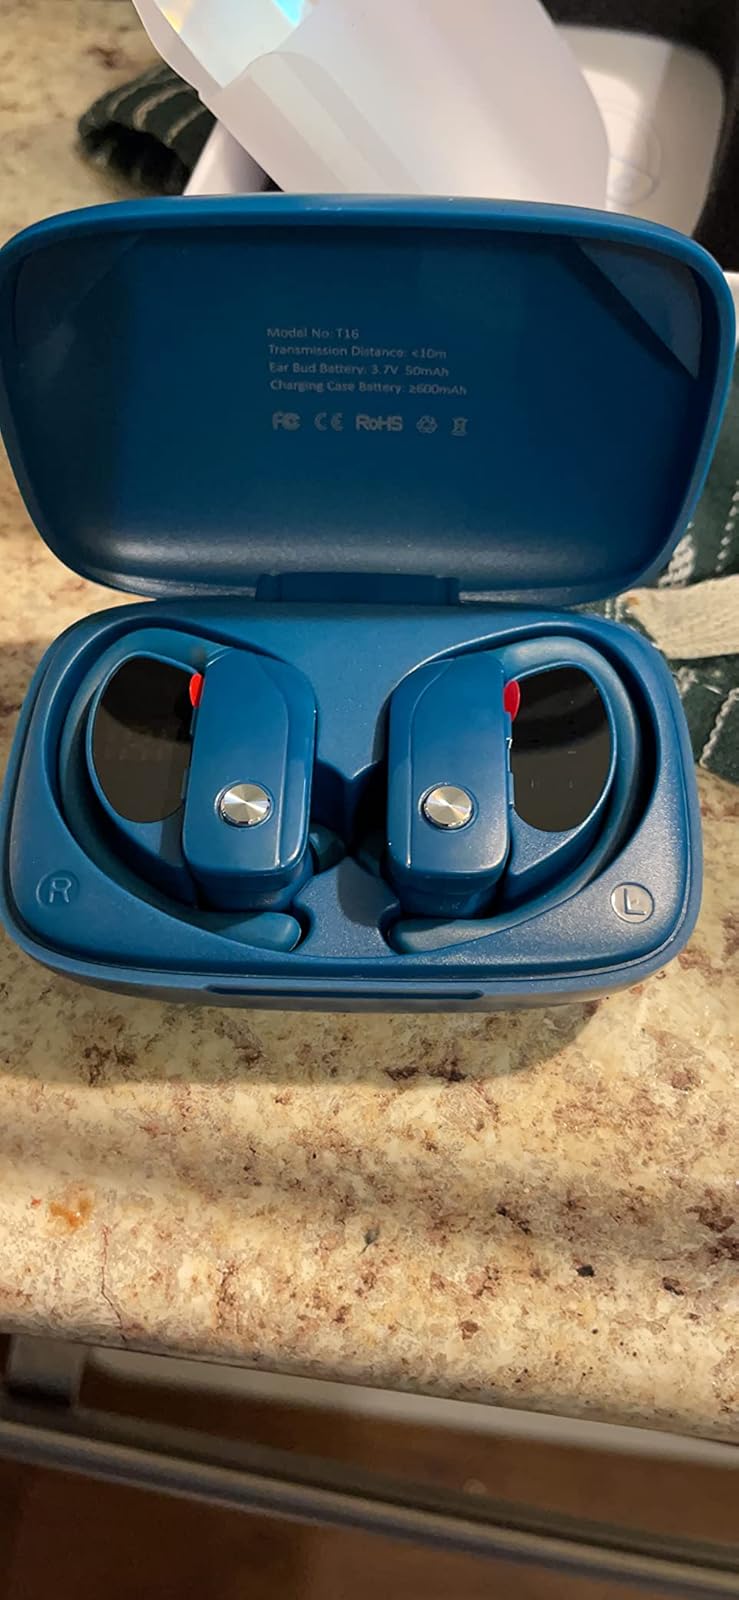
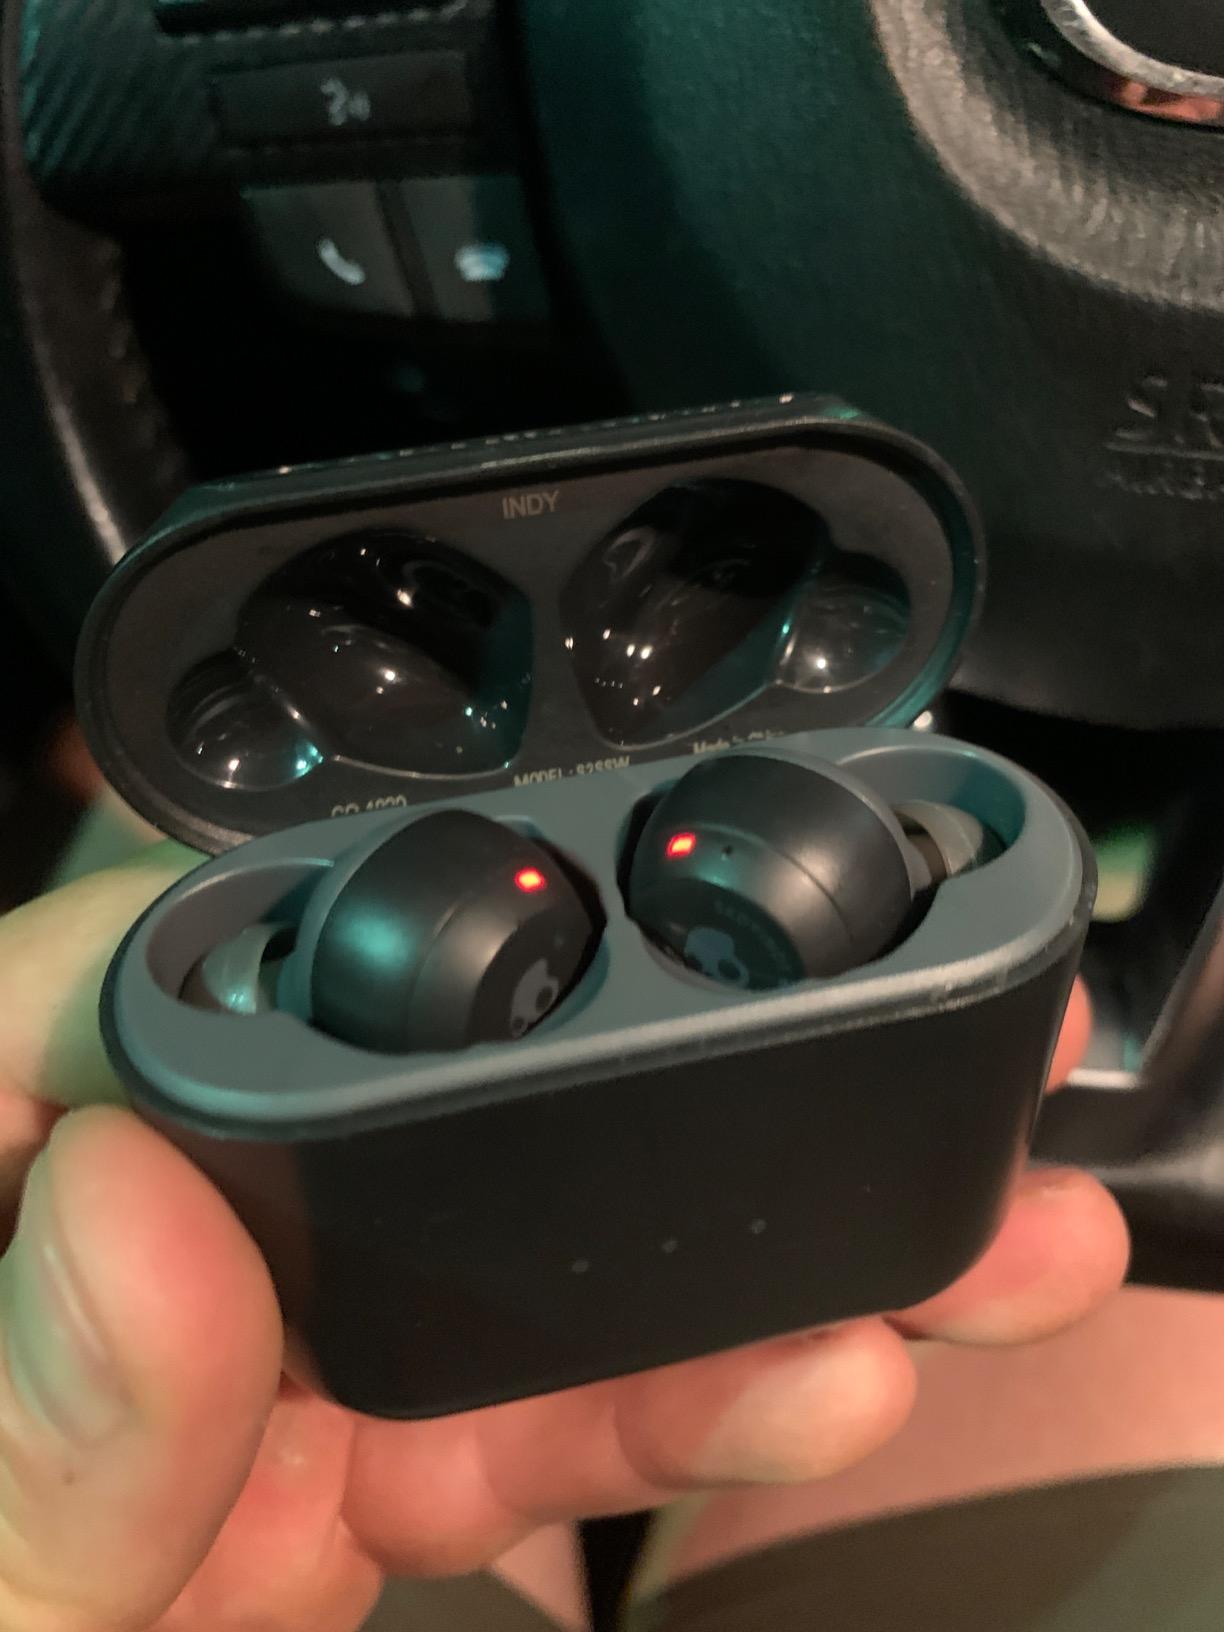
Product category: earbuds
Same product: no